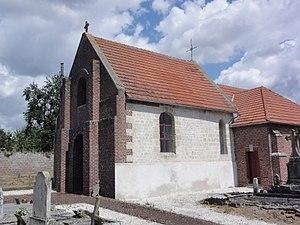
Neuflieux est une commune française située dans le département de l'Aisne, en région Hauts-de-France.